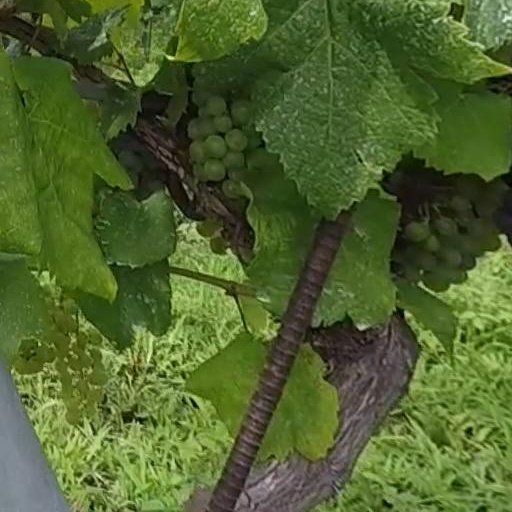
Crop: grape